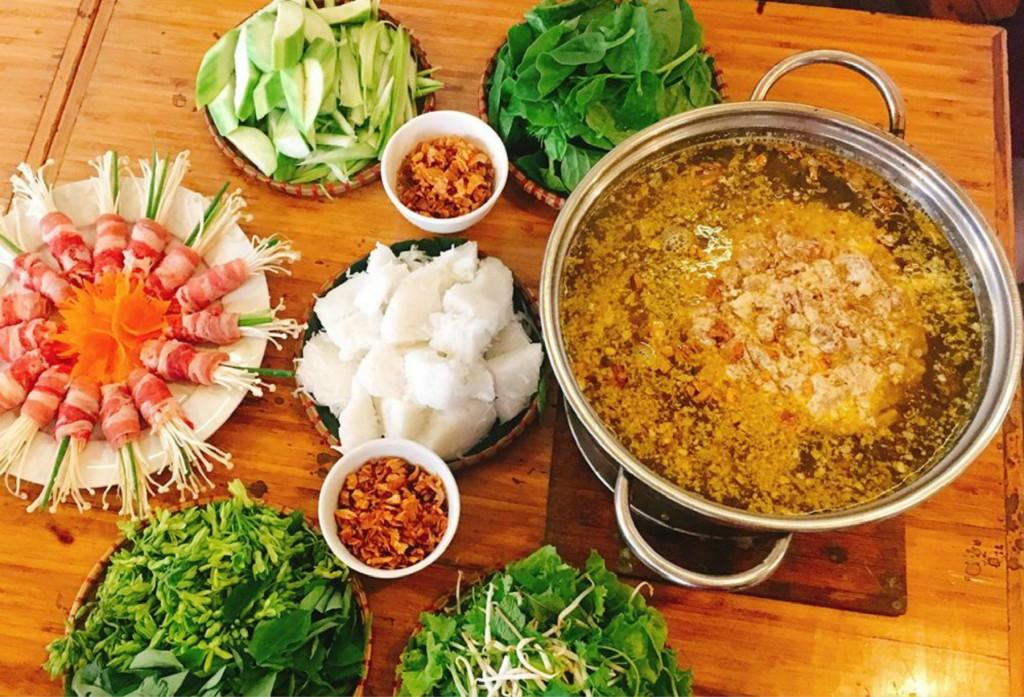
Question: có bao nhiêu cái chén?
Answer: có hai cái chén